Thurible

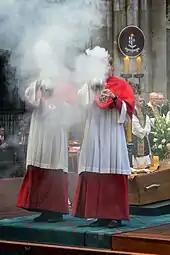
Two servers swing thuribles towards the congregation during a funeral.

The Roman Missal, as revised in 1969, allows the use of incense at any Mass: in the entrance procession; at the beginning of Mass to incense the cross and the altar; at the Gospel procession and proclamation; after the bread and the chalice have been placed upon the altar, to incense the offerings, the cross, and the altar, as well as the priest and the people; at the elevation of the host and the chalice after the consecration. In Benediction of the Blessed Sacrament and Eucharistic Adoration in the Roman Rite, incense is also used, and is required if the Blessed Sacrament is exposed in a monstrance rather than being in a ciborium. Incense is also burnt on the altar during its consecration by a bishop in the Roman Rite of the Catholic Church.